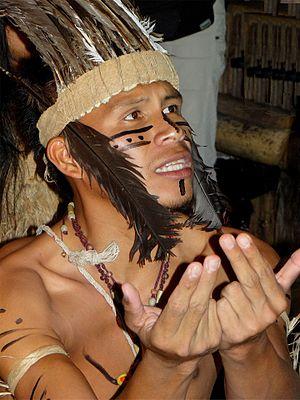
Cérémonie ""Dieu, nature et homme"", Palenque Tonjibe (village), région de Guatuso, Costa Rica."